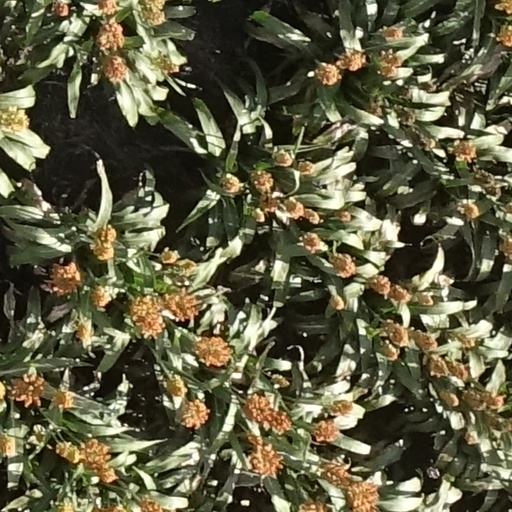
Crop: sorghum